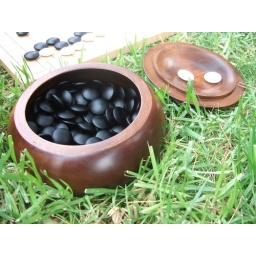
A bowl in the grass